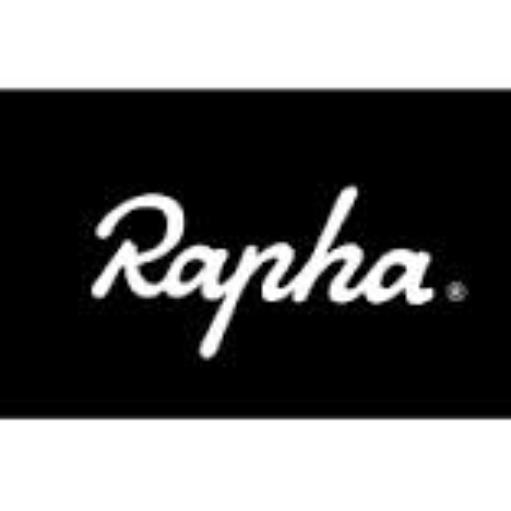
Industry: Clothes